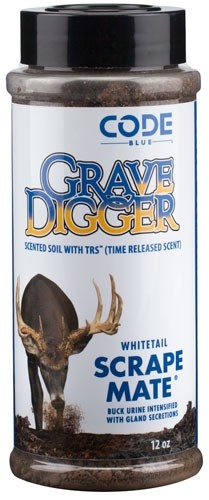
Code Blue Deer Lure Grave - Digger Scrape Soil Buck Urine
Code blue deer lure grave digger scrape soil buck urine FEATU RES -Contains soil impregnated w/ Code Blue's buck urine -Shake it onto scrapes or mock scrapes. -Use all season long as a curiosity or infringement scent -Lasts up to 30 days -12 oz Other Features: Soil impregnated w/ buck urine that you shake onto a scrape, or mock scrape.Stays potent for up to 30 days
Brand: Code Blue
Category: Sporting Goods > Outdoor Recreation > Hunting & Shooting > Hunting > Wildlife Attractants > Wildlife Bait, Feed & Minerals > Wildlife Minerals